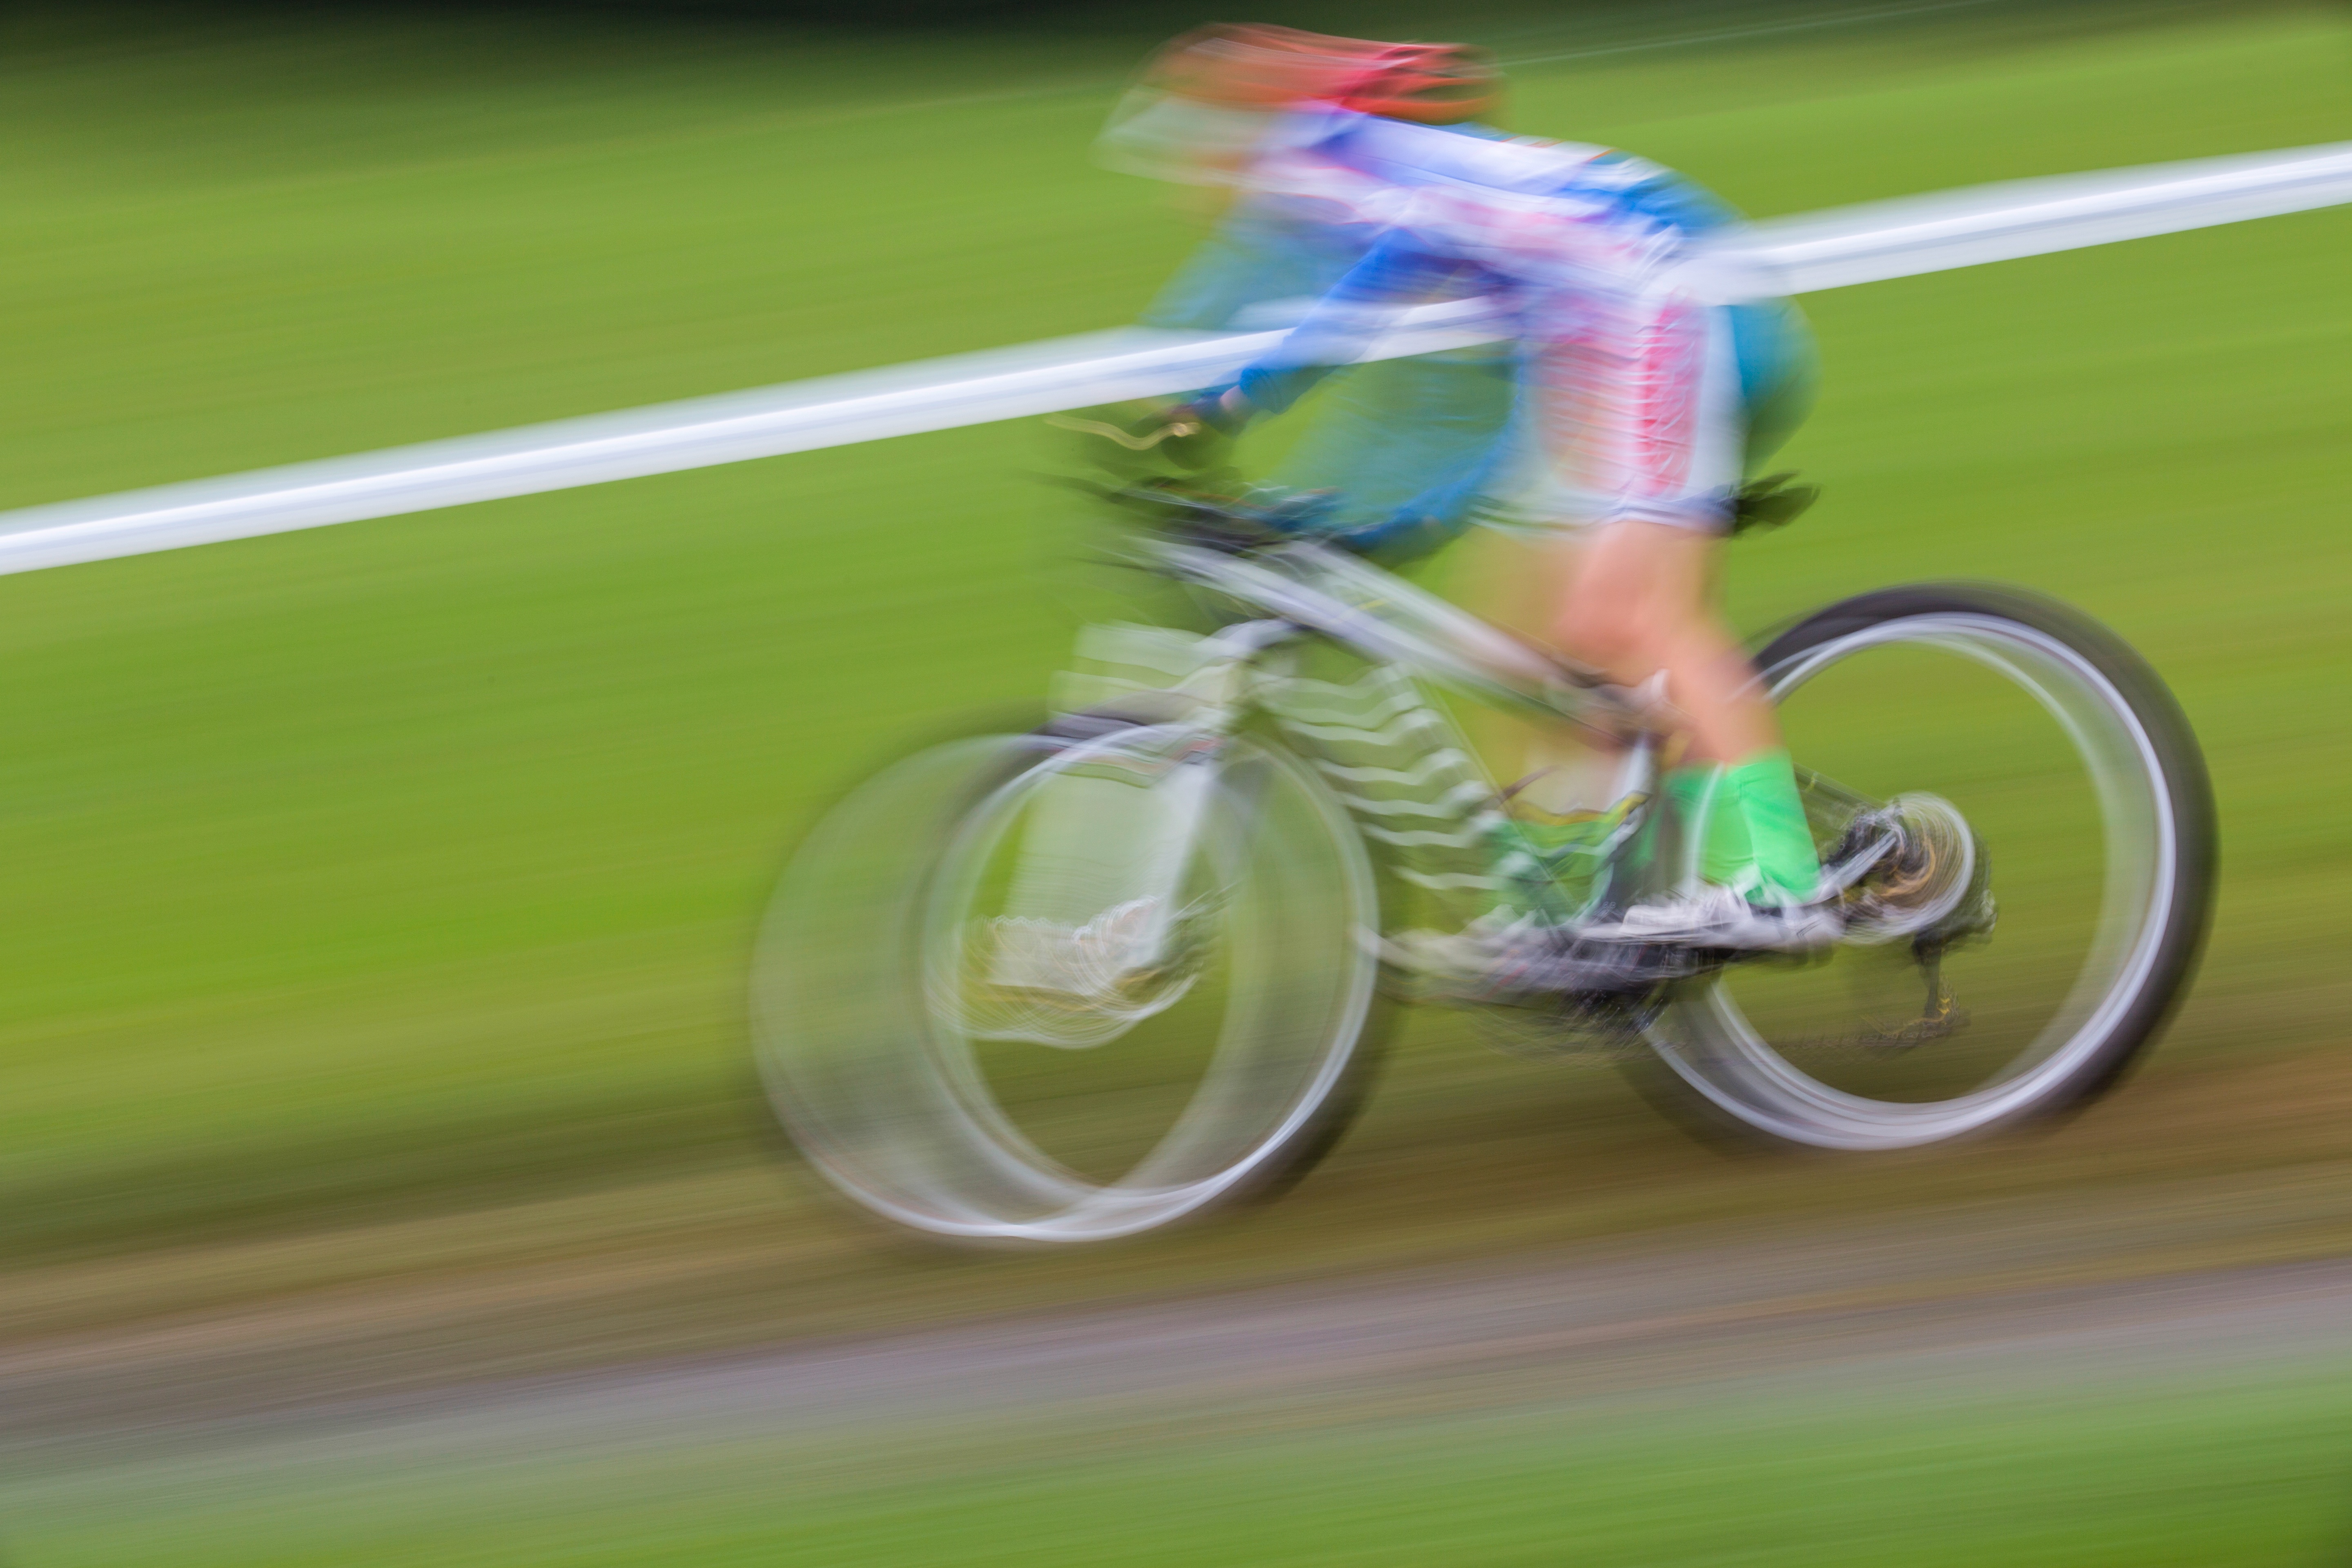
wheel, bicycle, vehicle, extreme sport, sports equipment, mountain bike, race, sports, racing, bicycle frame, land vehicle, cycle sport, bicycle racing, bicycle motocross, bmx bike, road bicycle, motorcycle speedway